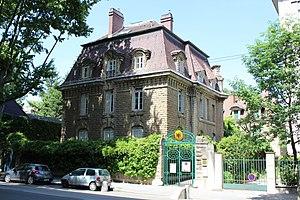
33 Boulevard des Belges - Consulat Général d'Allemagne.
Le consulat général d'Allemagne à Lyon est une représentation consulaire de la République fédérale d'Allemagne en France. Il est situé boulevard des Belges, à Lyon, en région Auvergne-Rhône-Alpes.